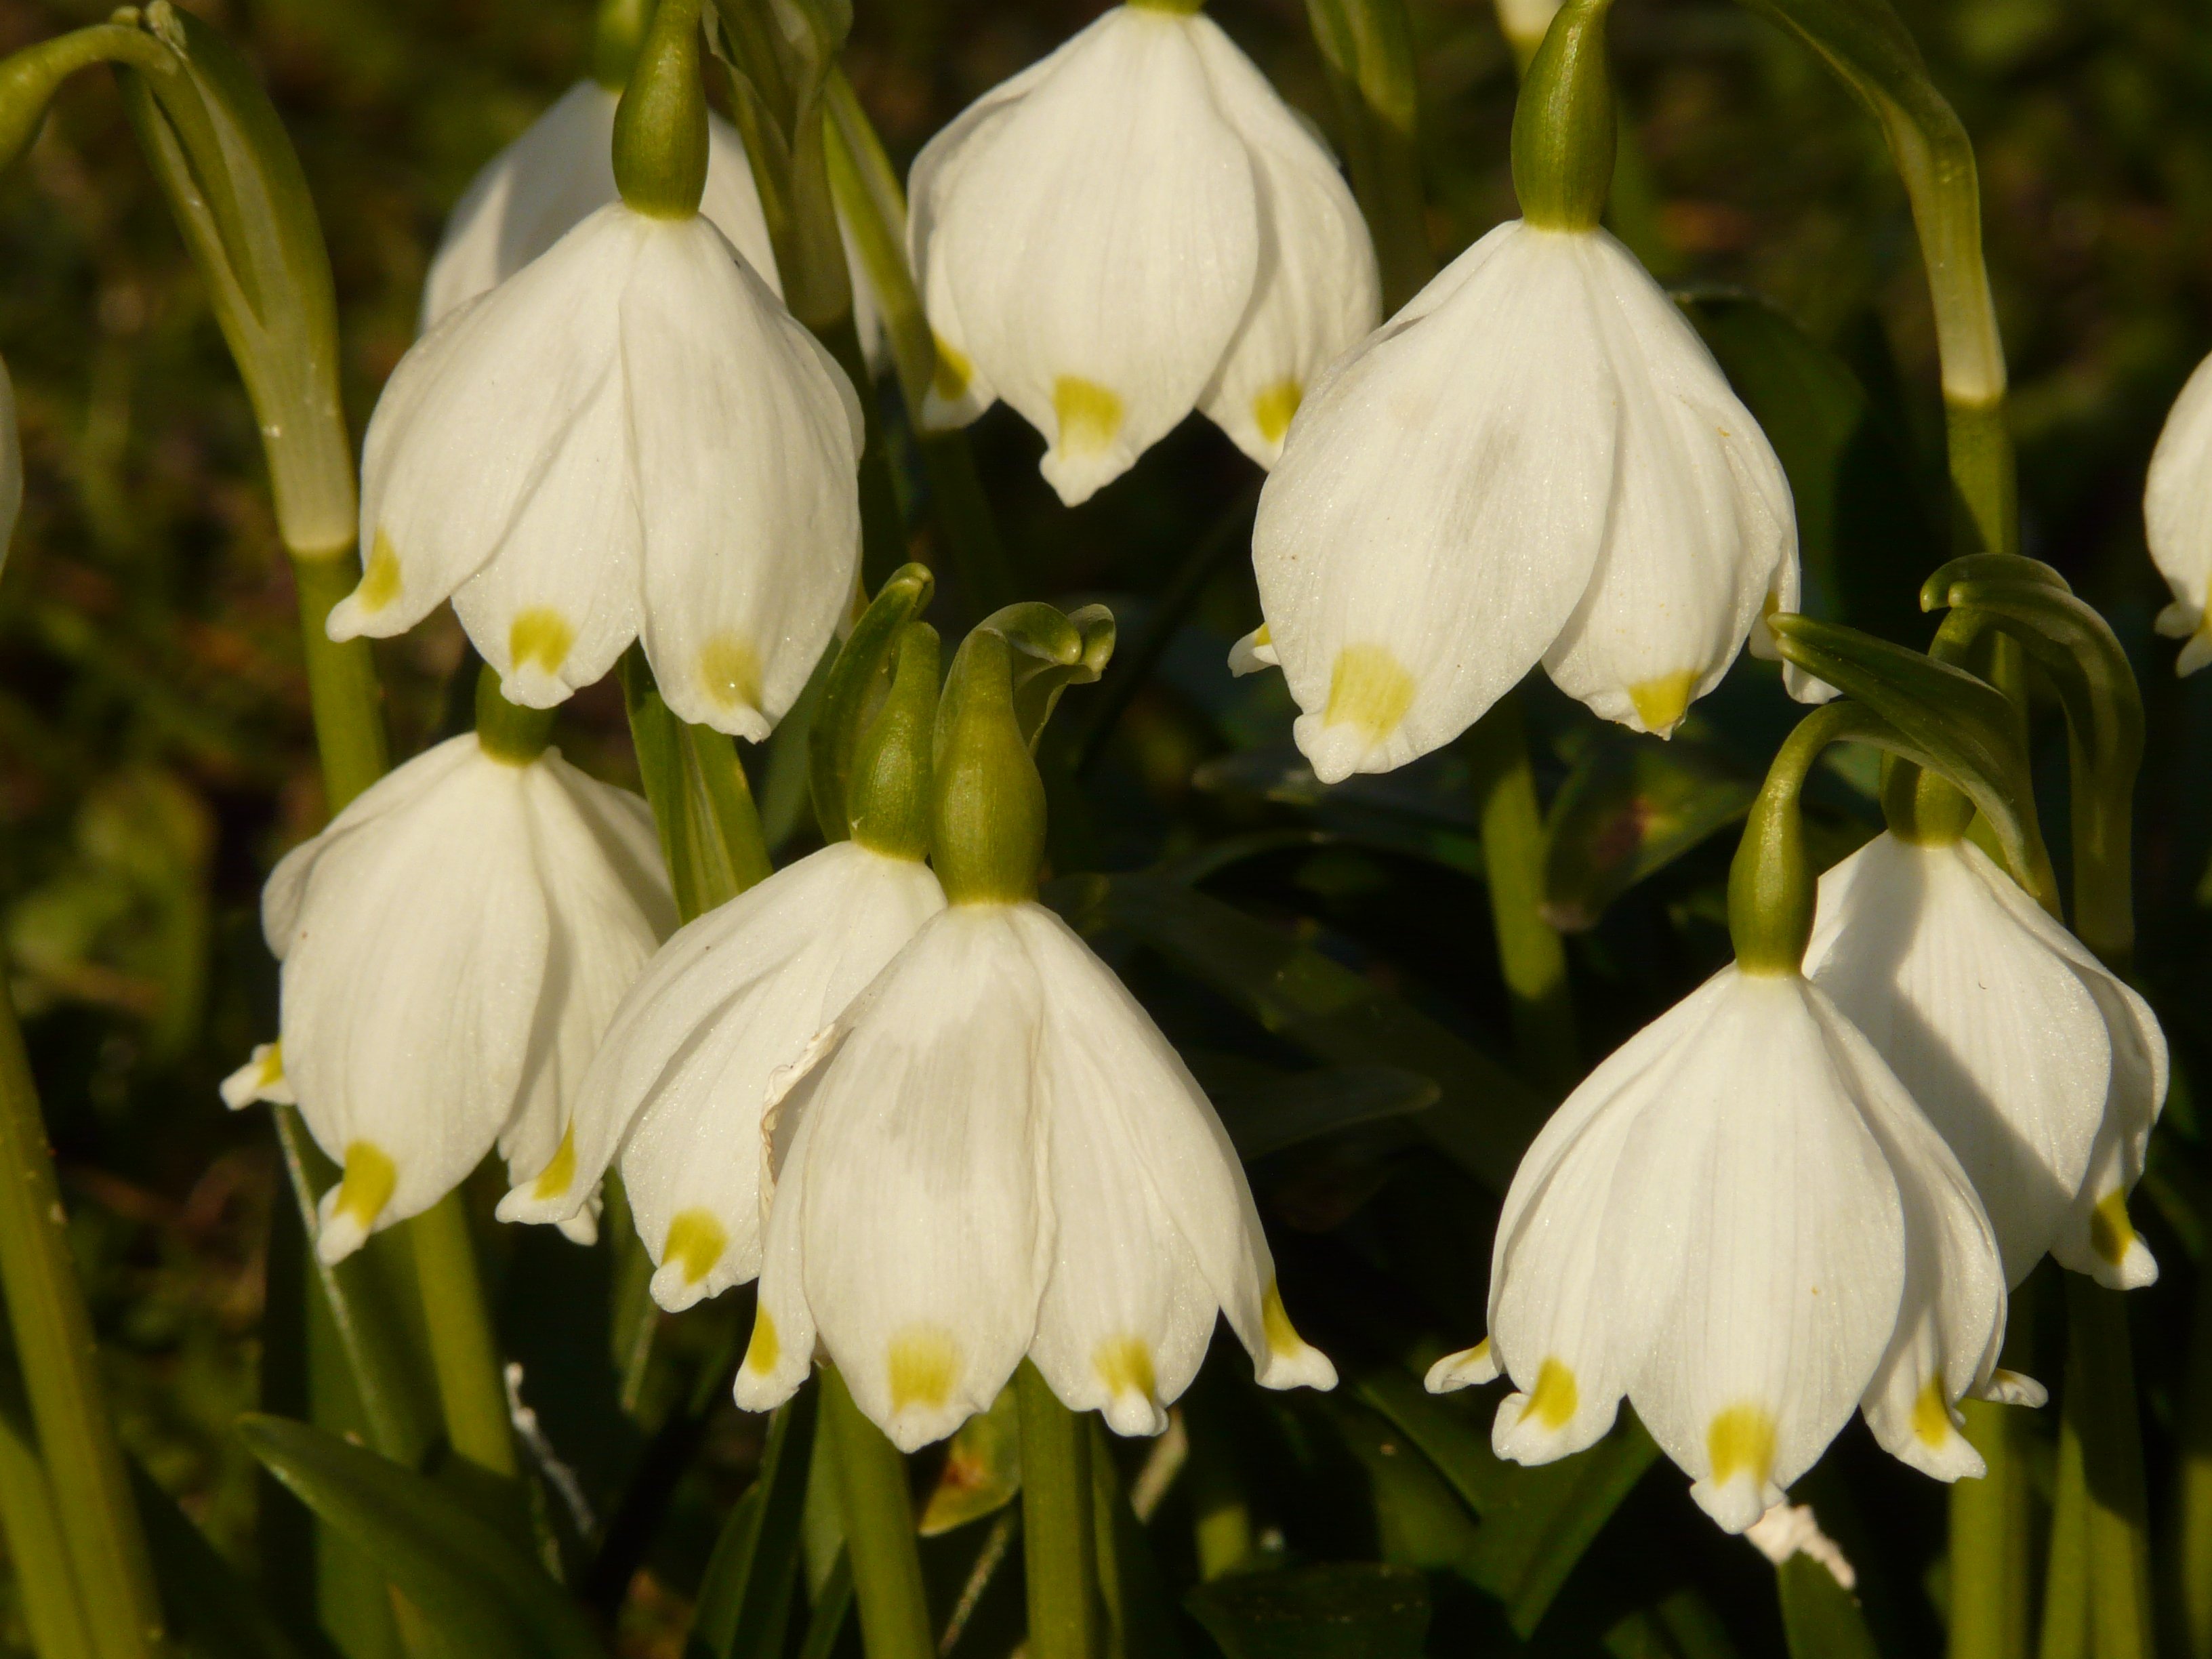
blossom, plant, meadow, flower, petal, bloom, spring, color, botany, garden, flora, snowflake, flowers, narcissus, snowdrop, galanthus, flowering plant, land plant